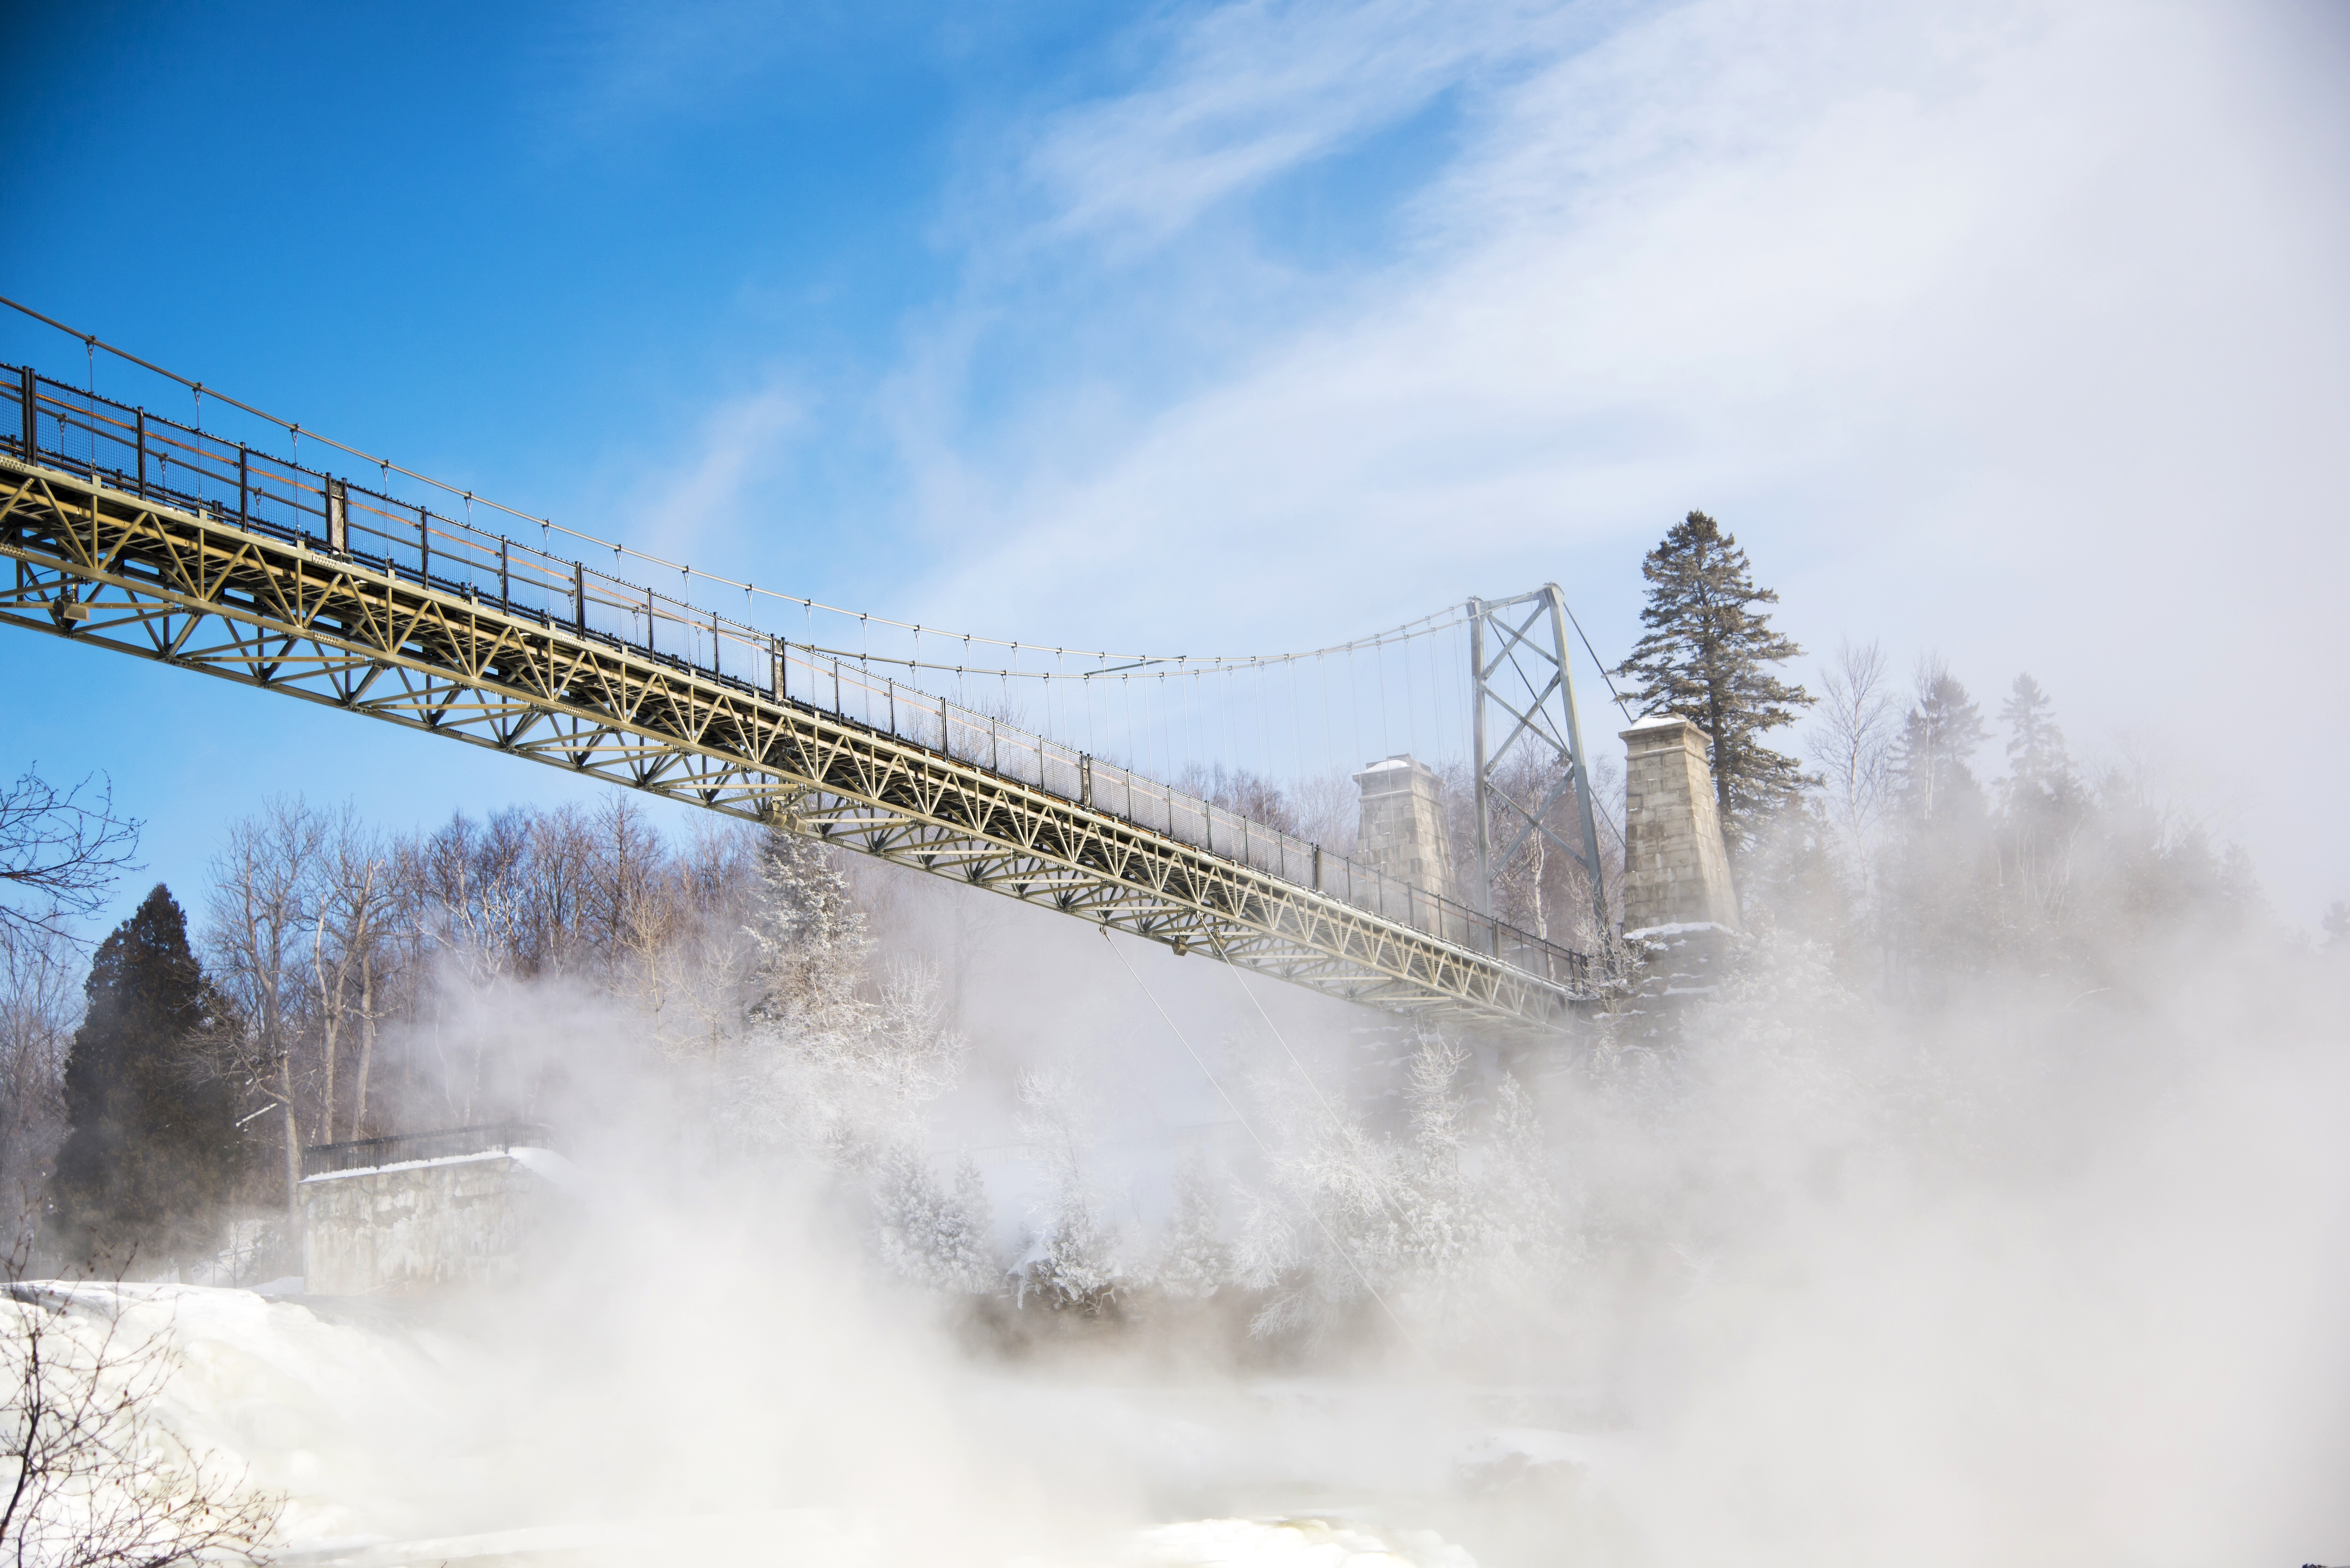
water, snow, winter, fog, mist, bridge, cable, transport, atmospheric phenomenon